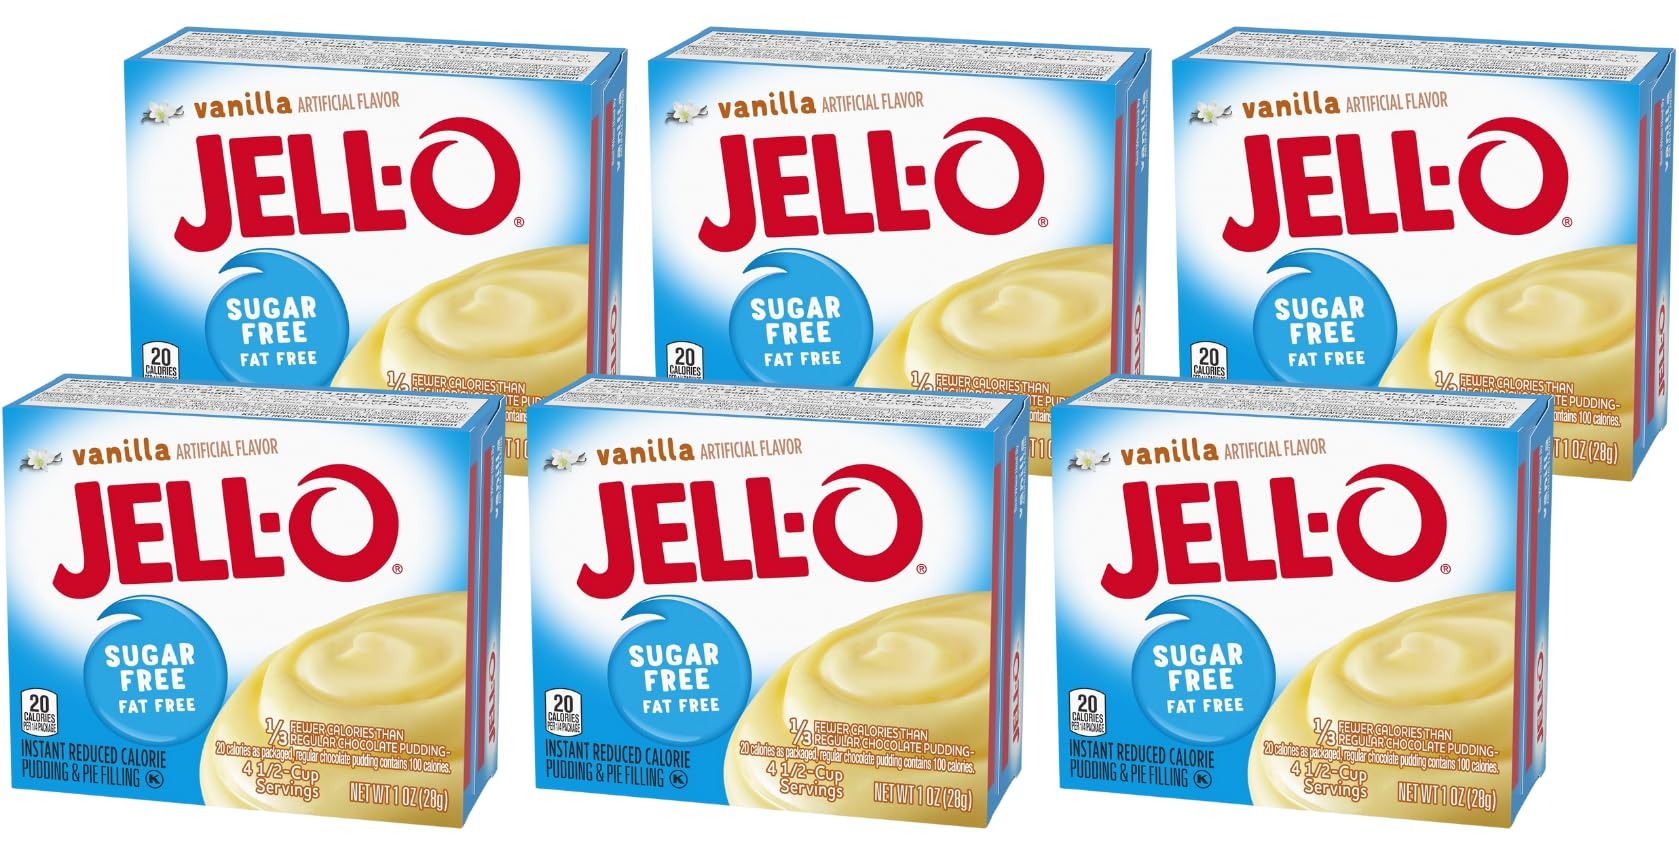
Item Name: JELL-O Vanilla Instant Pudding & Pie Filling Mix (1 oz Boxes, Pack of 6)
Bullet Point 1: Reduced calorie pudding & pie filling
Bullet Point 2: Make a delicious dessert in 5 minutes; just add milk and allow to set
Bullet Point 3: Versatile, sugar-free pudding for use in many desserts
Bullet Point 4: Perfect for those keeping kosher
Bullet Point 5: 25 Calories per serving
Value: 5.0
Unit: Ounce

Price: 11.285